Jurgen: A Comedy of Justice

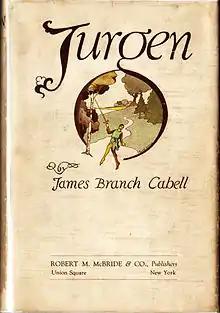
Dust-jacket of the first edition.

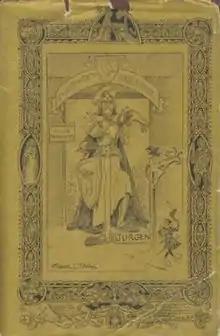
Dust-jacket illustration by Frank C. Papé for a 1932 edition.

Jurgen: A Comedy of Justice is a fantasy novel by American writer James Branch Cabell published in 1919. It is a humorous romp through a medieval cosmos, including a send-up of Arthurian legend, and excursions to Heaven and Hell as in "The Divine Comedy". Cabell's work is recognized as a landmark in the creation of the comic fantasy novel, influencing Terry Pratchett and many others.